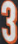
Number: 3